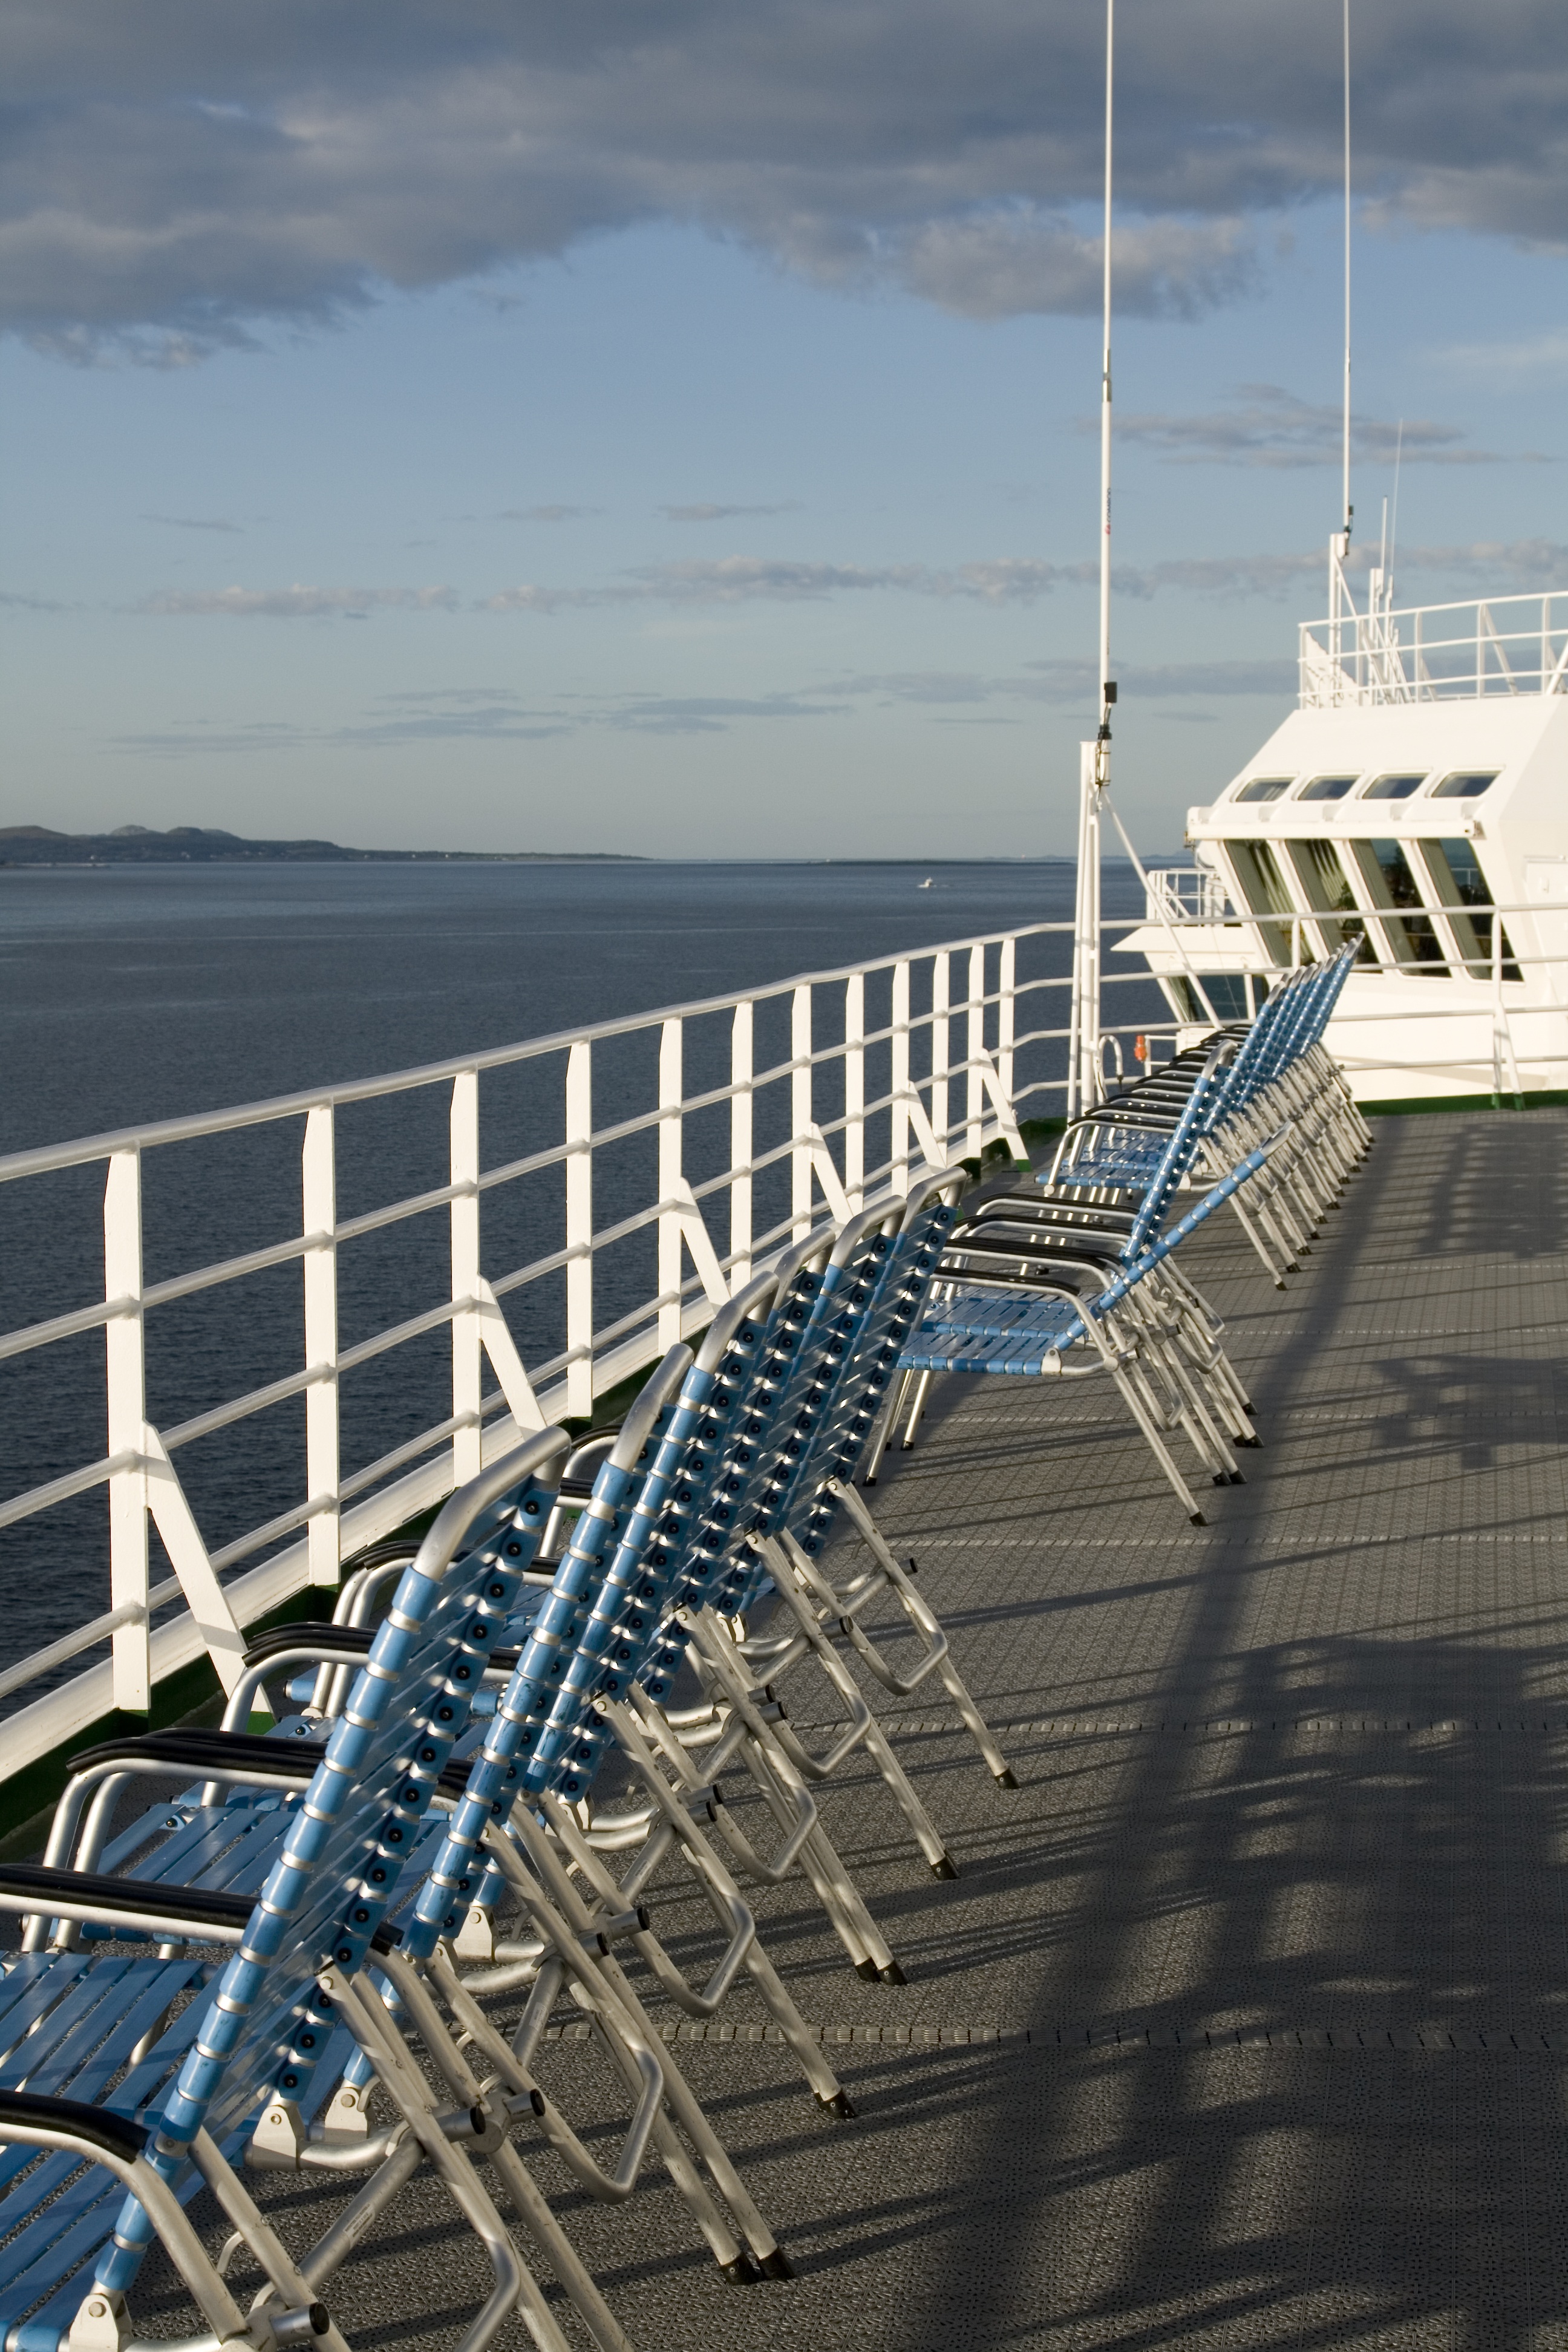
sea, coast, dock, boat, pier, ship, vehicle, mast, harbor, marina, cruise, chairs, watercraft, cruise ship, norway, passenger ship